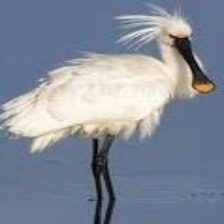
Species: BLACK FACED SPOONBILL
Scientific name: PLATALEA MINOR
ImageNet parent category: spoonbill